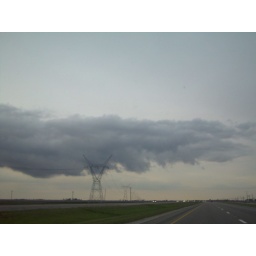
The power lines along the highway with some storm clouds in the background.